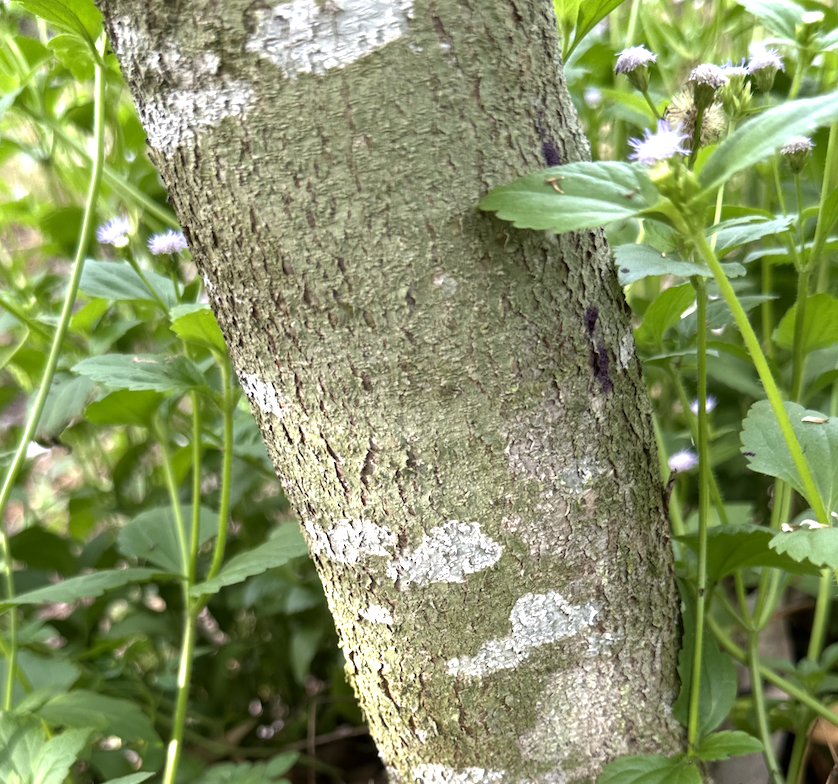
Label: pink_disease